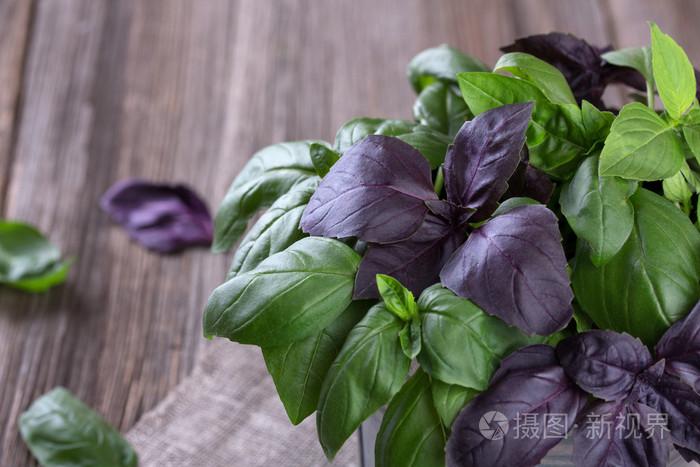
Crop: unknown
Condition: basil